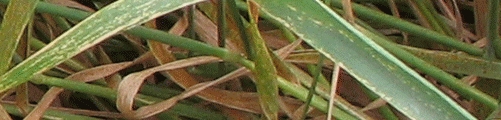
Label: Wheat___Brown_Rust